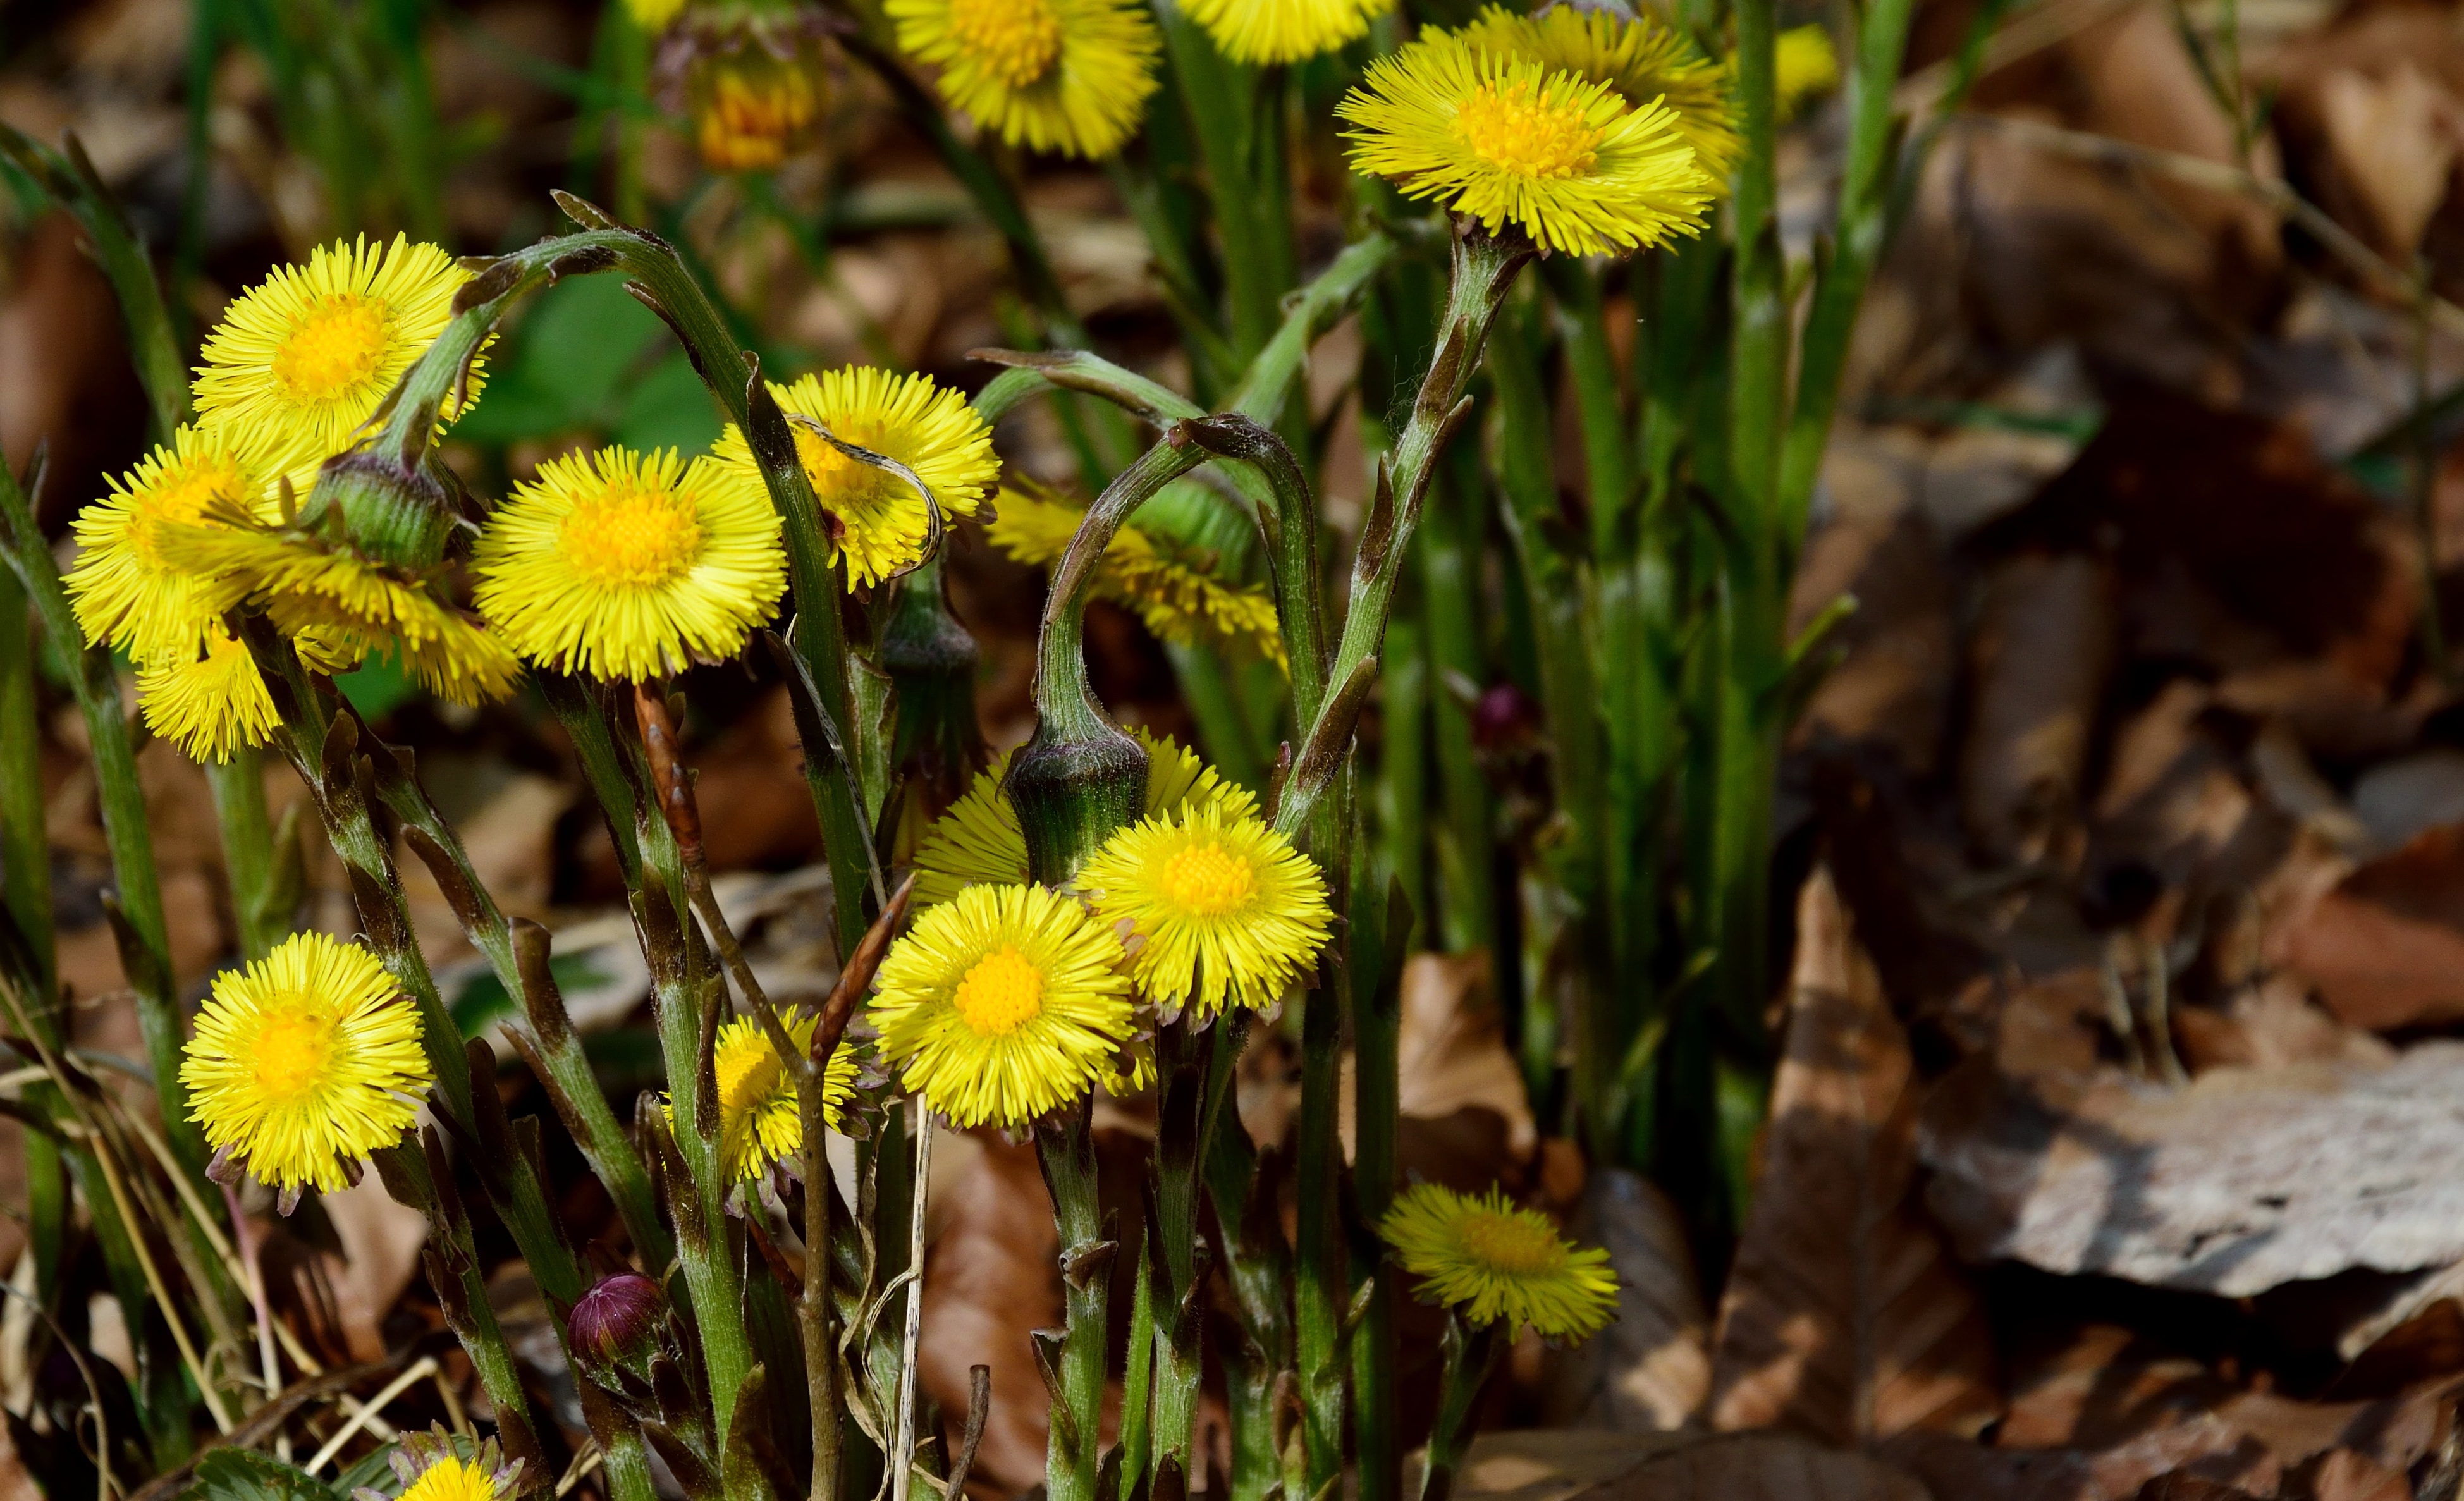
nature, blossom, plant, meadow, dandelion, prairie, flower, bloom, spring, autumn, botany, yellow, flora, fauna, wildflower, flowering plant, daisy family, land plant, forest dandelion